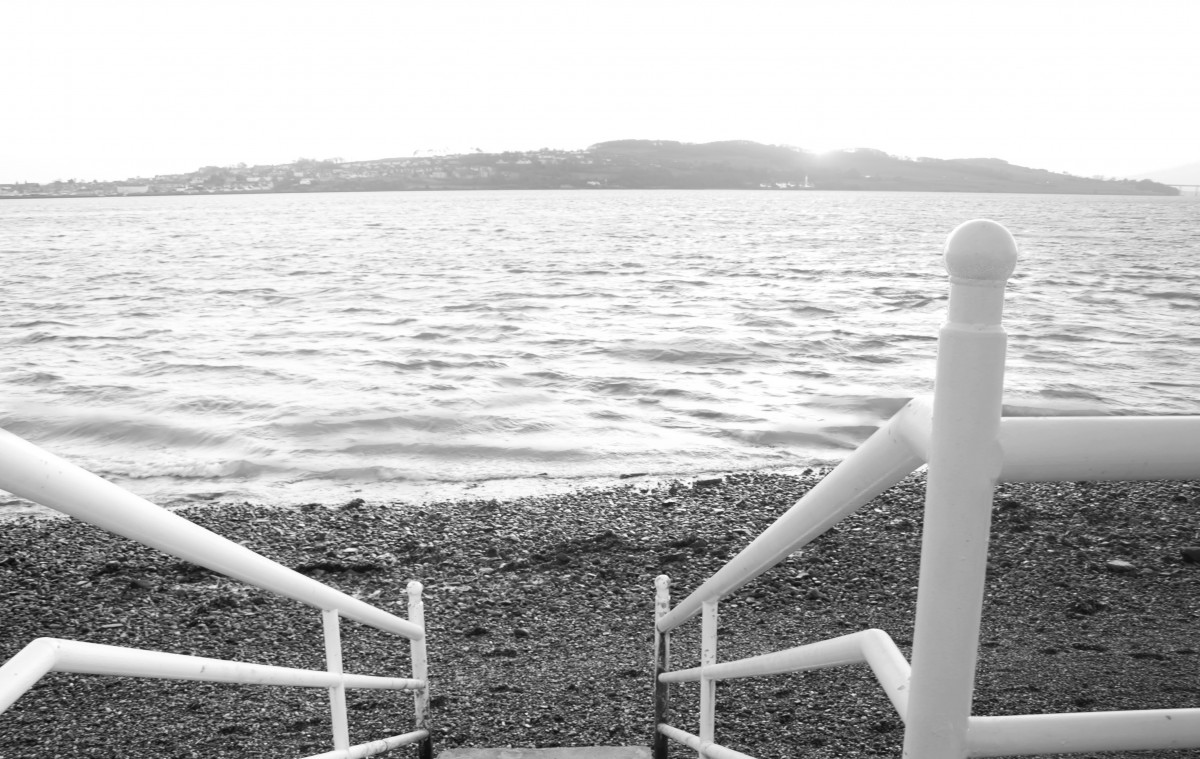
Tags: coast, sand, horizon, black and white, shore, sitting, furniture